Guy Lafleur

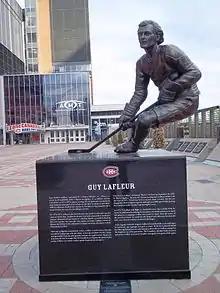
Statue of Guy Lafleur located at the entrance of the Bell Centre in Montreal

Lafleur wore No. 10, as Beliveau originally asked Lafleur to take his No. 4, then had second thoughts, saying, "Don't try to be a second Jean Beliveau. Be the first Guy Lafleur. Take a number and make it your own." Lafleur received little ice time in his rookie season, as the Canadiens were deep in veteran players. During his first three seasons, Lafleur struggled to live up to expectations in the league as he posted average statistics—the more so in that Dionne became an immediate star in Detroit who led his team in scoring over his first three seasons.